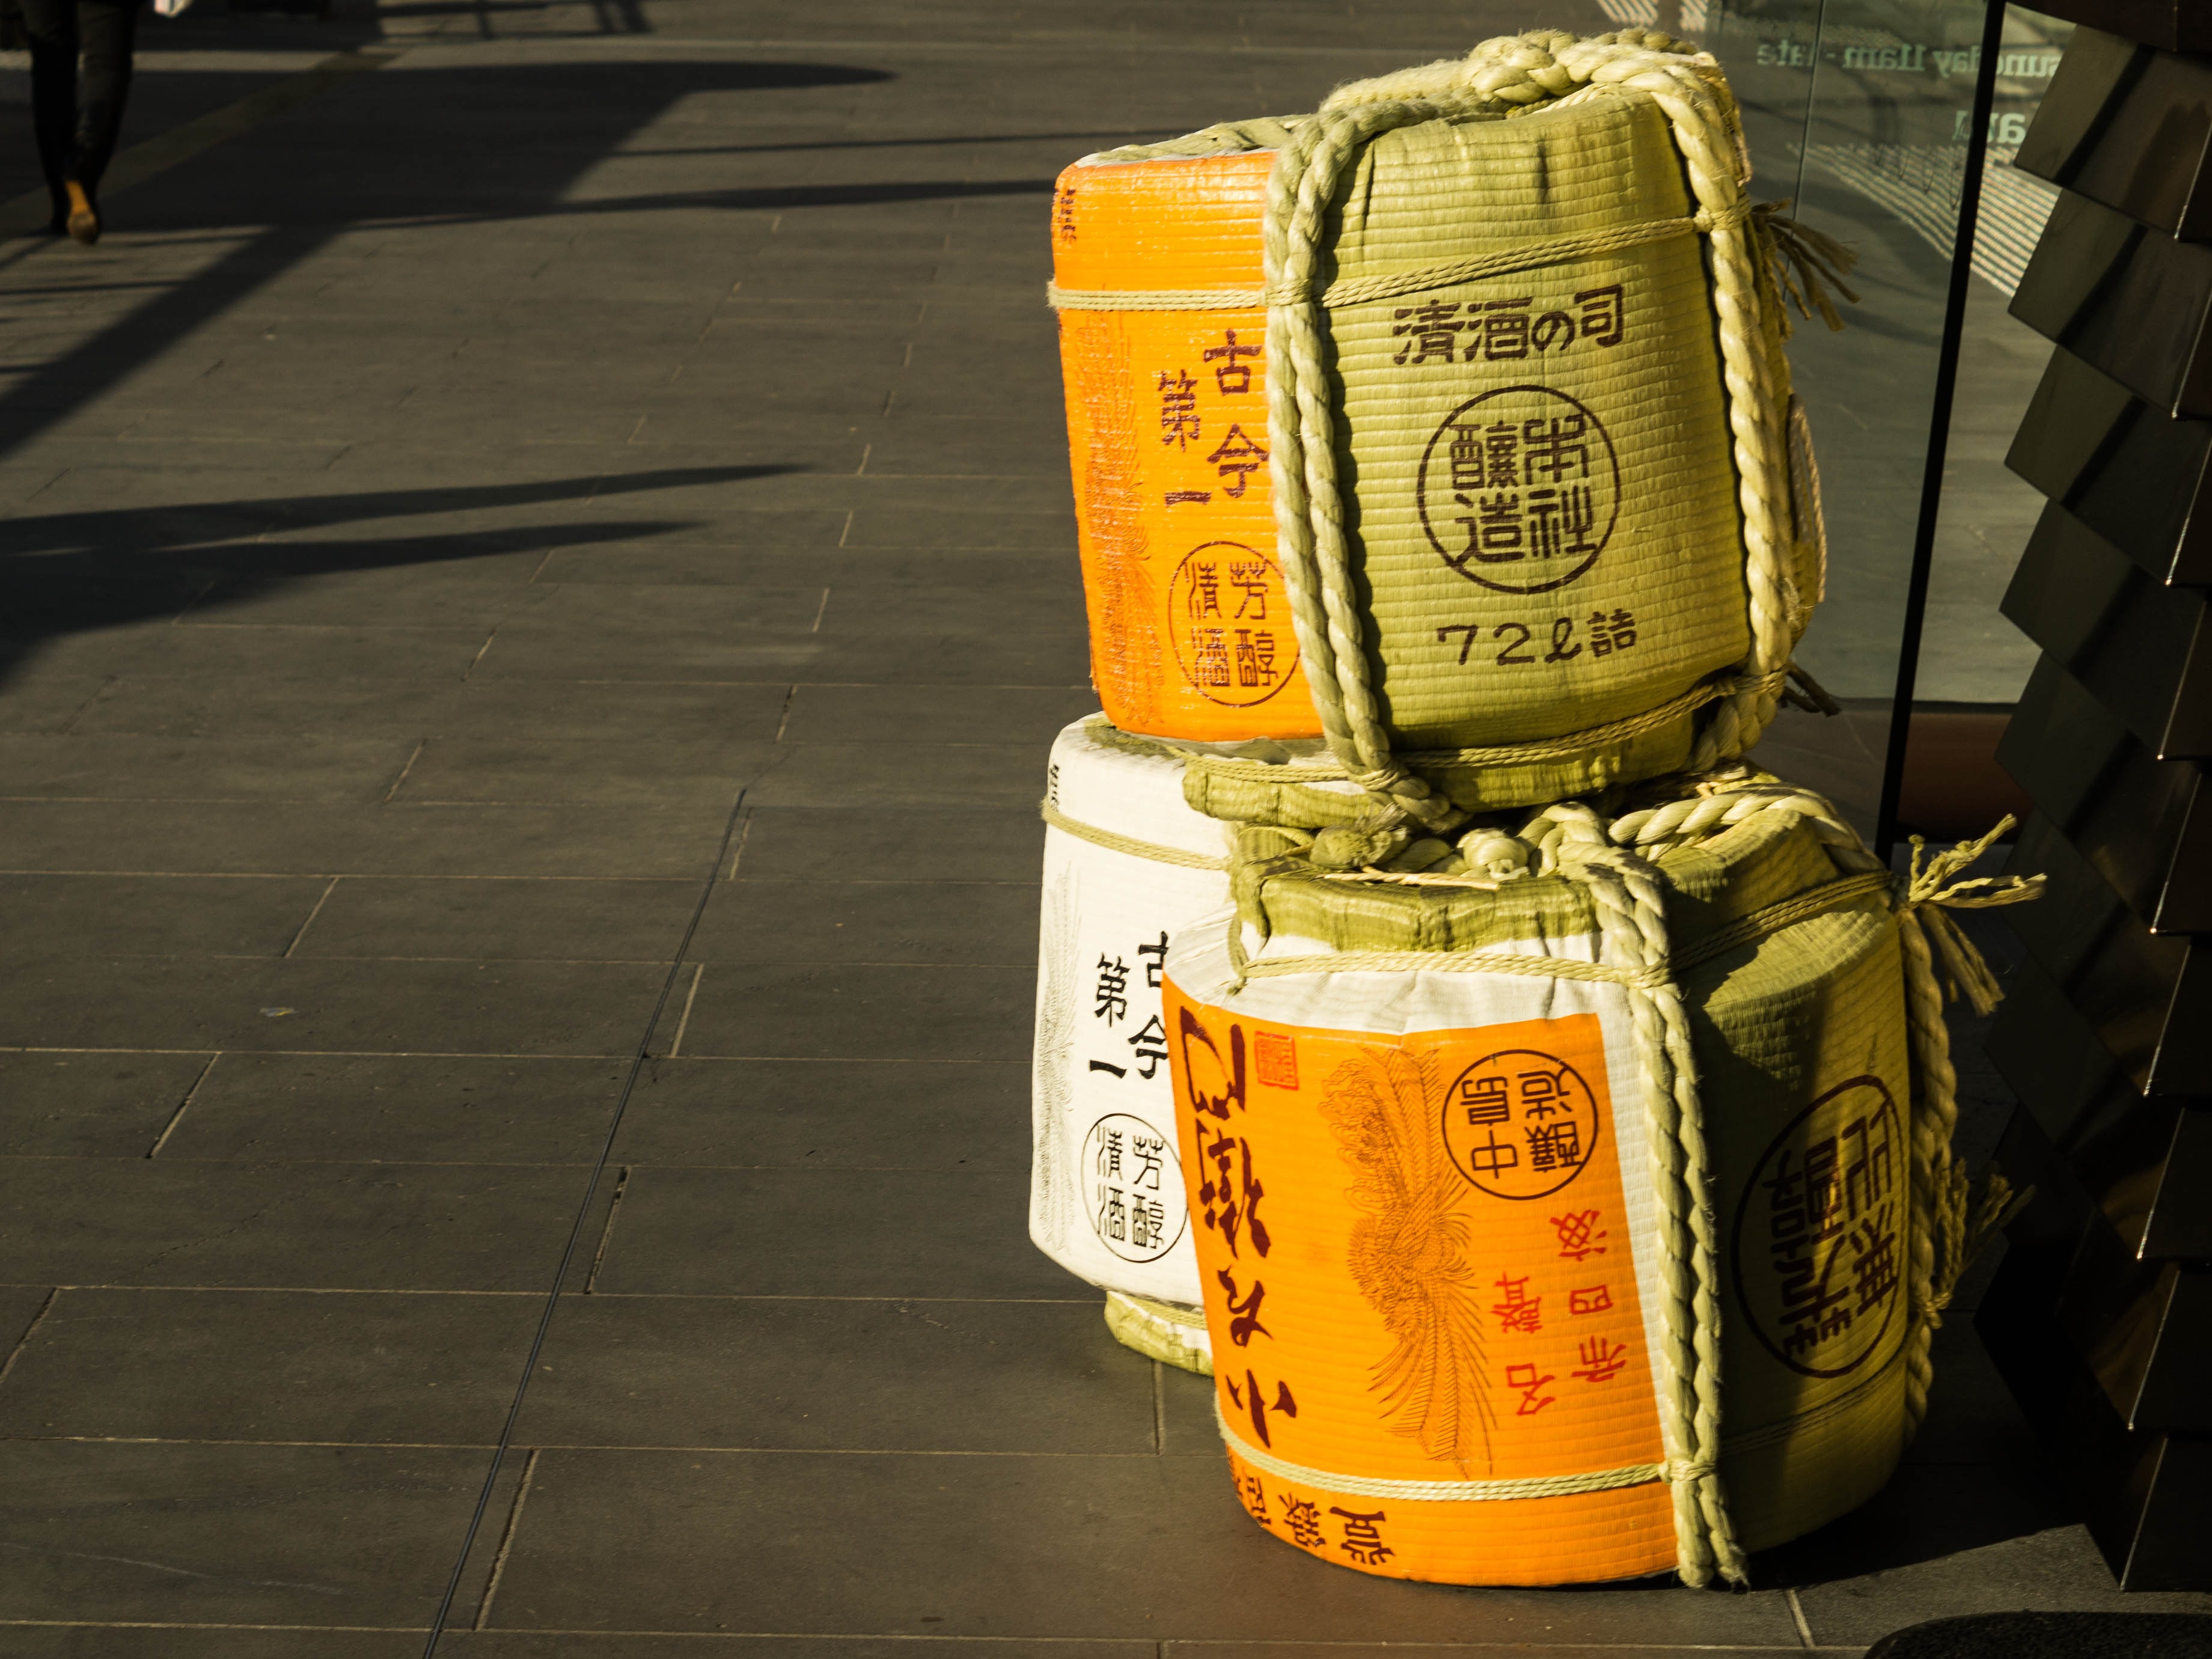
writing, rope, texture, shop, store, symbol, drink, market, industry, business, stack, yellow, paper, lighting, merchandise, parcel, label, product, design, container, stock, message, order, packaging, distribution, packages, service, delivery, retail, pack, goods, delivering